David Rudisha

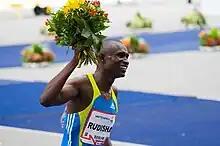
Rudisha at the 2010 ISTAF Berlin where he set his first world record.

On 22 August, Rudisha broke Wilson Kipketer's 800 m world record two days before the anniversary of that record with a time of 1:41.09 while racing in the ISTAF Berlin meeting in Germany. Just a week later, he broke the record again at the IAAF World Challenge meeting in Rieti, lowering it to 1:41.01. Rudisha recorded four victories on the Diamond League circuit that year to take his first 800 m Diamond Trophy. In November, at the age of 21, he became the youngest ever athlete to win the IAAF World Athlete of the Year award. He was also crowned Kenyan Sportsman of the Year.